Describe the emotion expressed in this image:  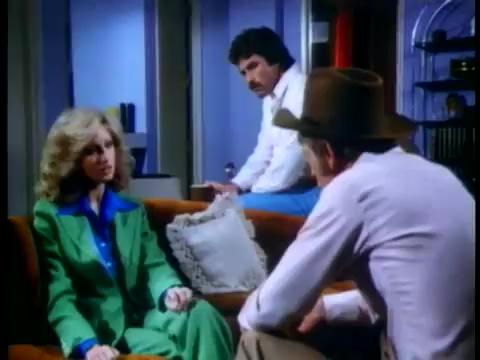
This person displays Suffering, valence and arousal with low intensity.